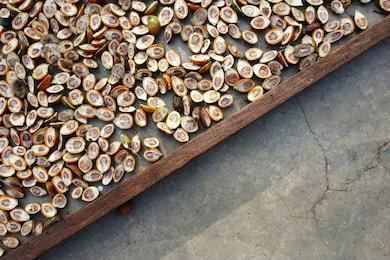
Label: others